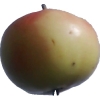
Label: Apple 11